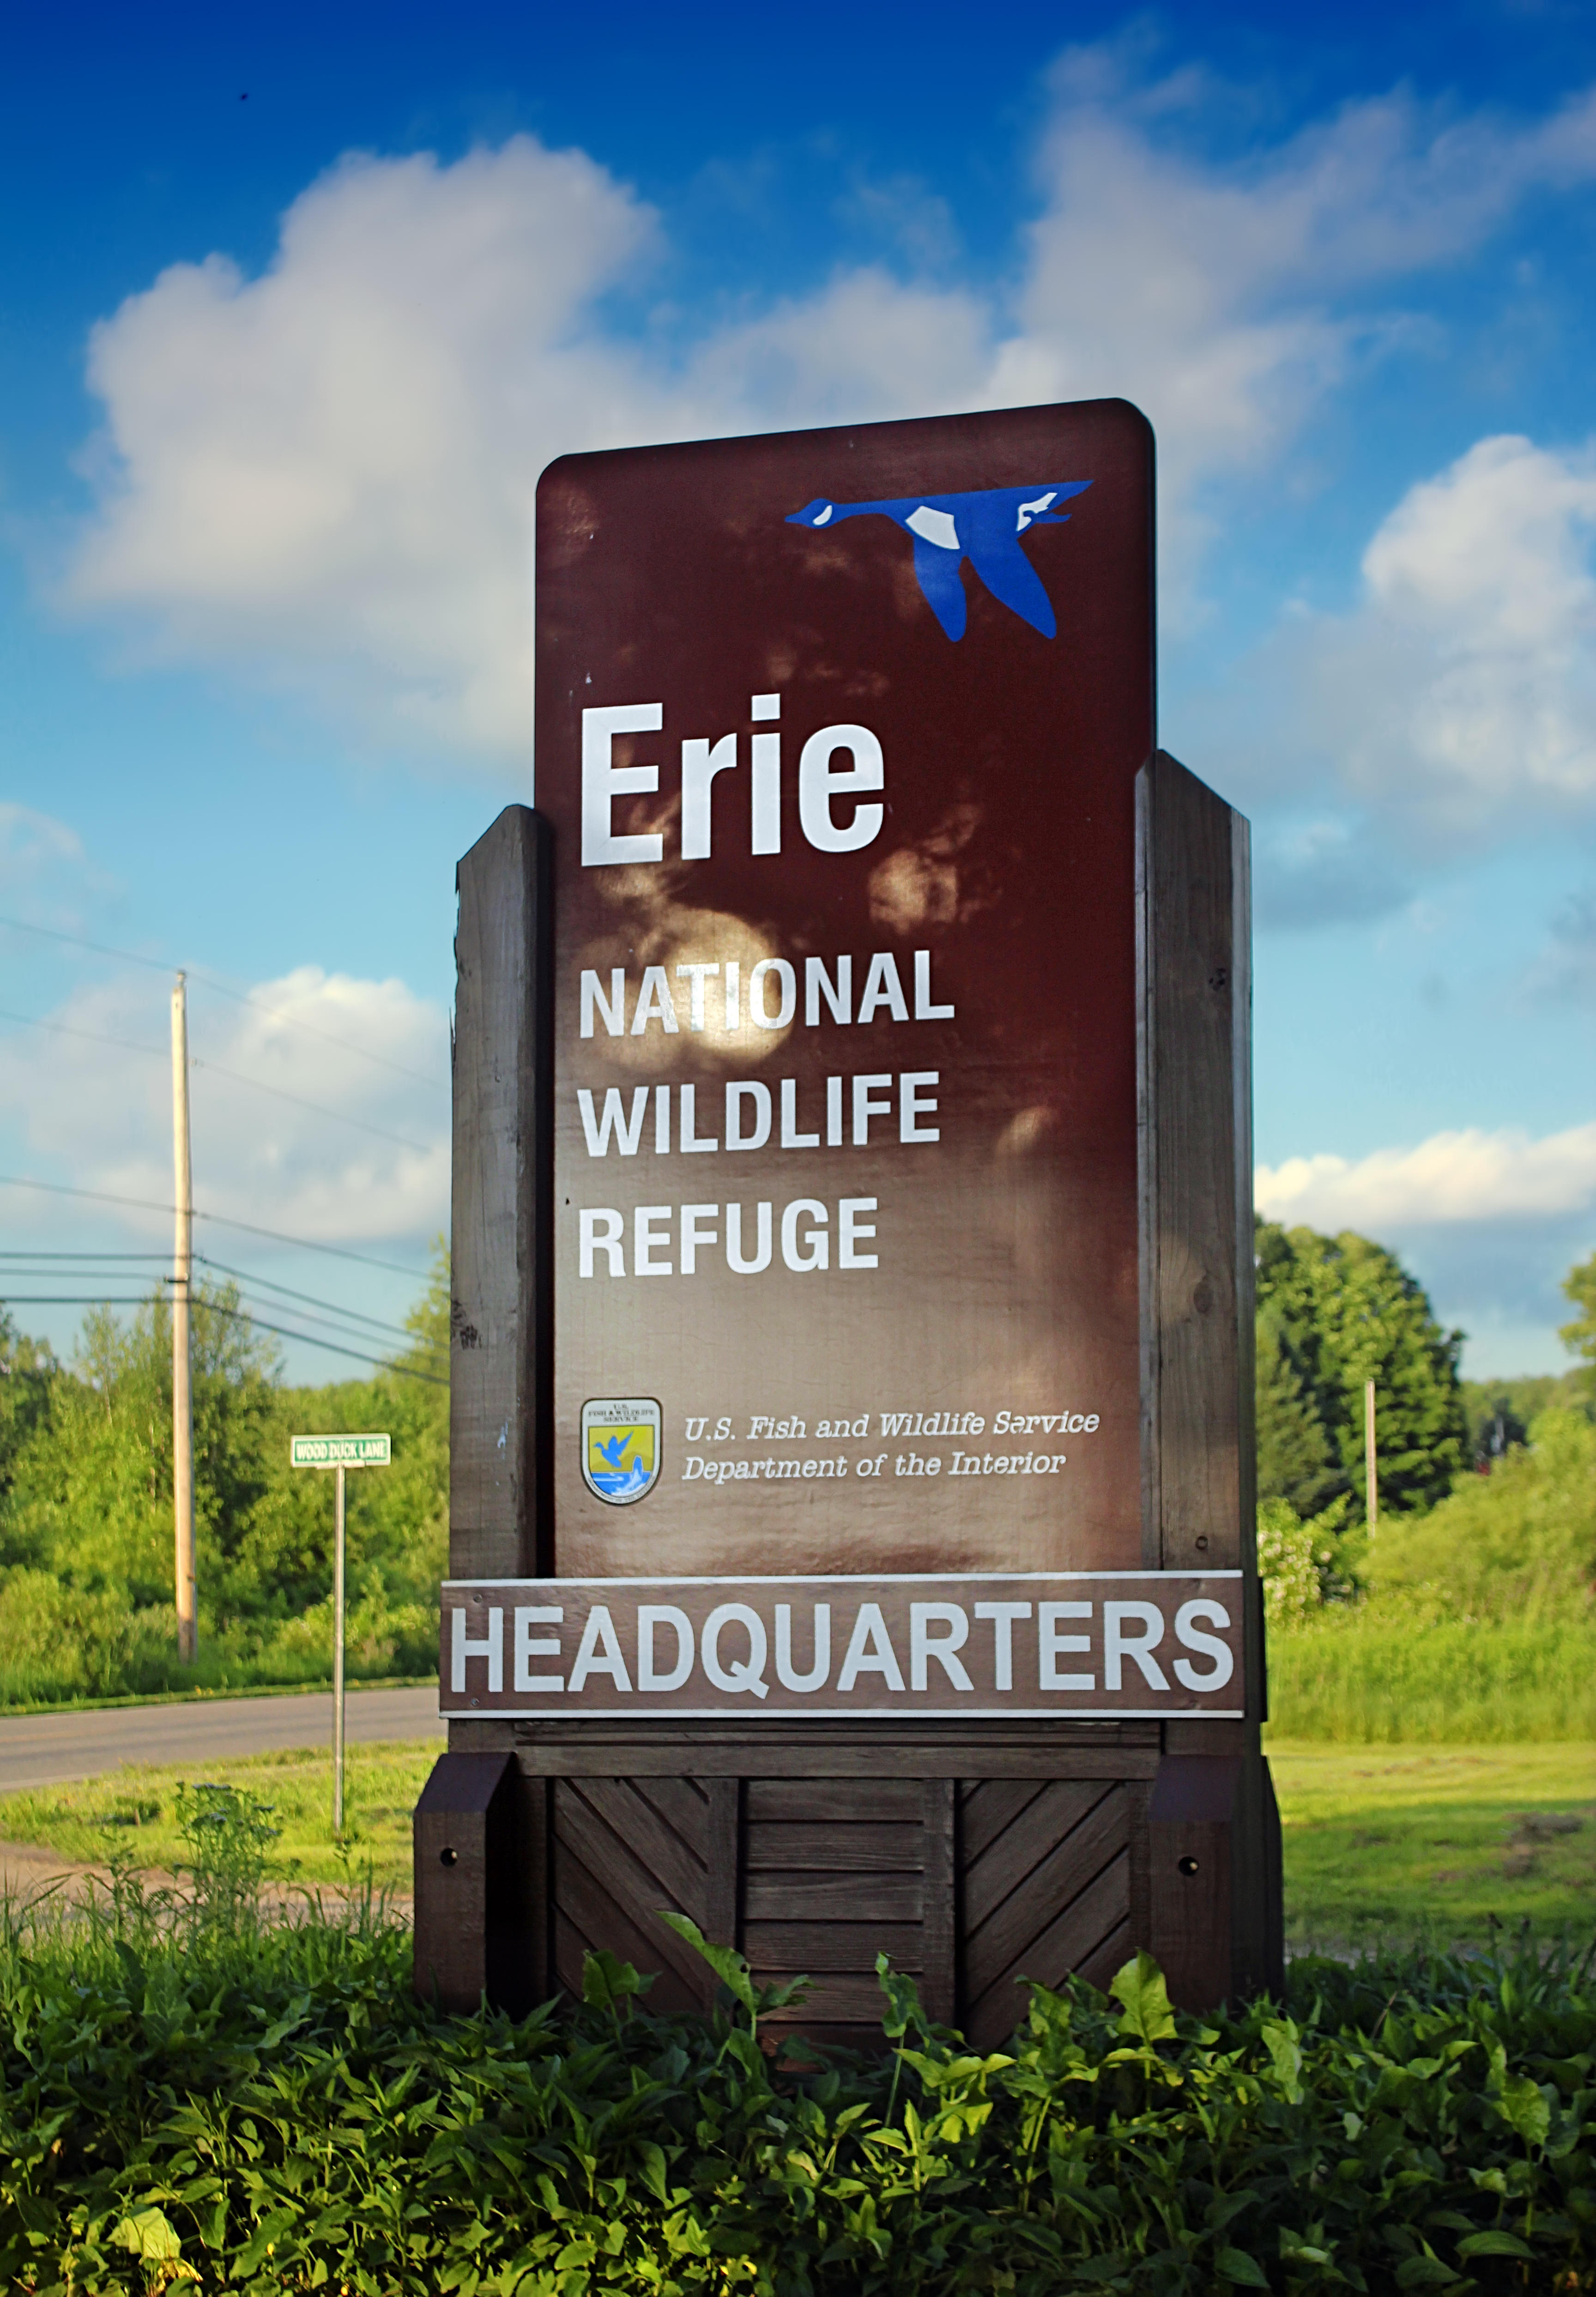
advertising, summer, sign, banner, signage, creativecommons, pennsylvania, crawfordcounty, billboard, pa198, paroute198